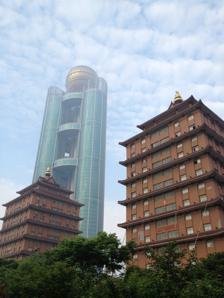
Building: Longxi International Hotel
Country: China
Year built: 2011
Supertall skyscraper in Jiangyin, Wuxi, Jiangsu, China Longxi International Hotel General information Status Completed Type Mixed-use Location Jiangyin , Wuxi , Jiangsu , China Coordinates 31°49′49″N 120°25′19″E / 31.83028°N 120.42194°E / 31.83028; 120.42194 Construction started December 10, 2007 Opening October 12, 2011 Height Architectural 328 metres (1,076 ft) Technical details Floor count 74 Lifts/elevators 35 Design and construction Architect(s) A+E Design References The Longxi International Hotel or Hanging Village of Huaxi ( Chinese : 空中华西村 ; Chinese : 空中華西村 ) is a late-modernist - futurism supertall skyscraper in Jiangyin , Wuxi , Jiangsu , China . The mixed-use tower began construction in 2008 and completed in 2011. The building rises 328 m (1,076 ft) with 74 stories . The skyscraper includes a glass sphere at the very top. The opening of the Longxi International Hotel was on 12 October 2011. References